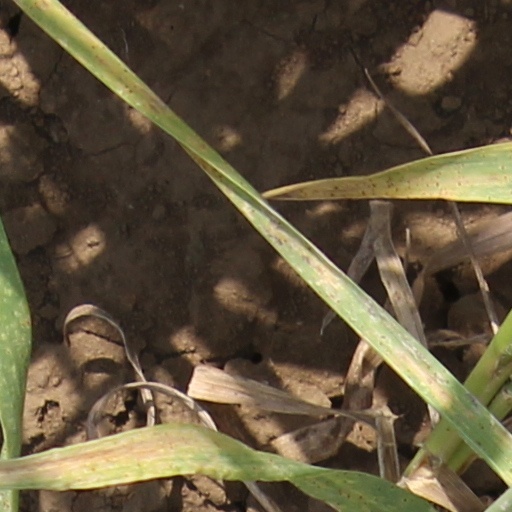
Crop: wheat